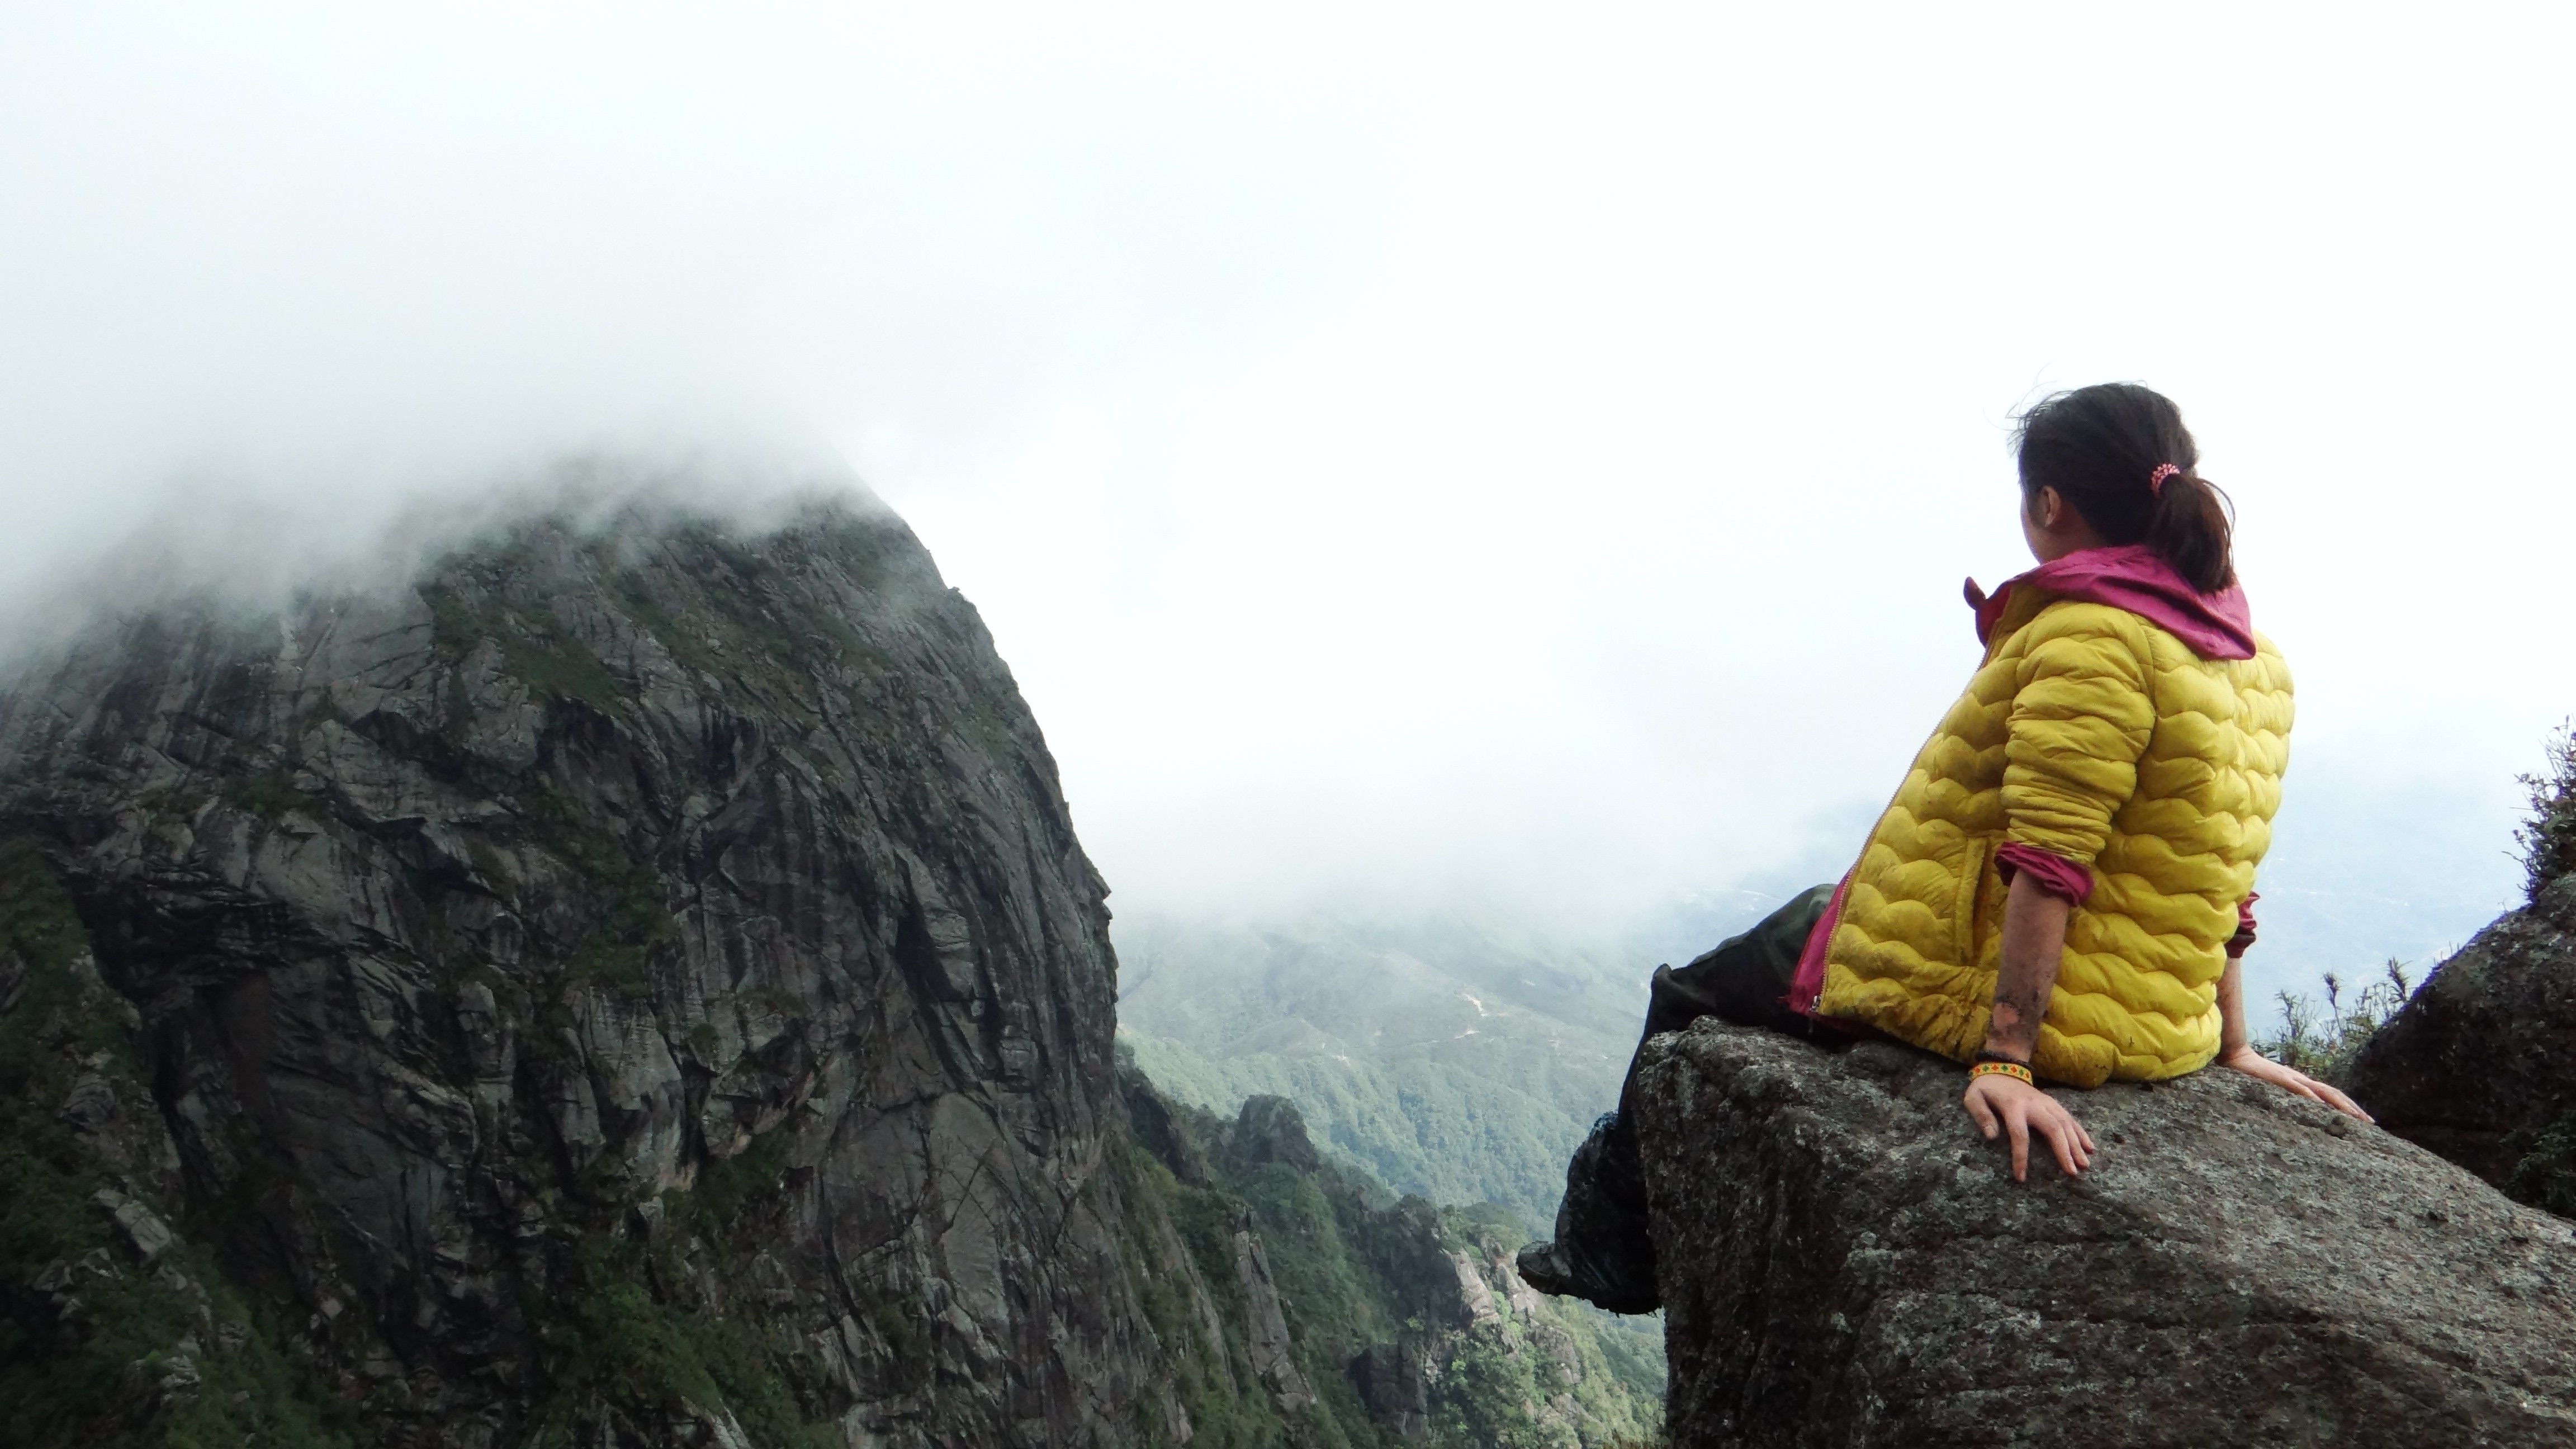
walking, mountain, adventure, mountain range, extreme sport, terrain, ridge, summit, mountaineering, sports, mountainous landforms